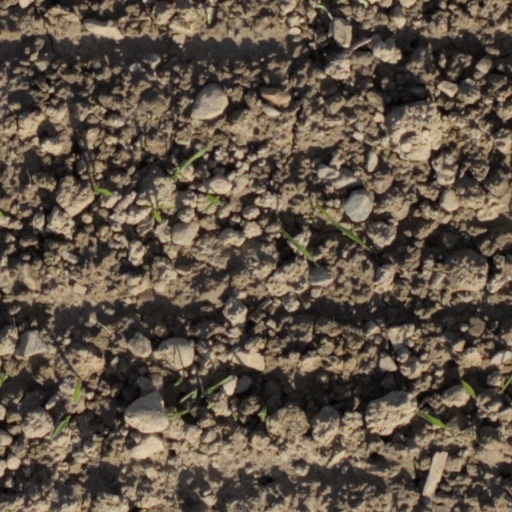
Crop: wheat